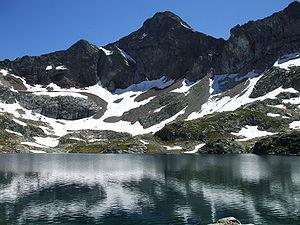
Reflets des neiges éternelles dans le lac d'Arrémoulit (Pyrénées)
Les lacs d'Arrémoulit sont de petits lacs français des Pyrénées, dans le département des Pyrénées-Atlantiques de la région Nouvelle-Aquitaine. Ils sont composés deux lacs principaux accompagnés de nombreux laquets.